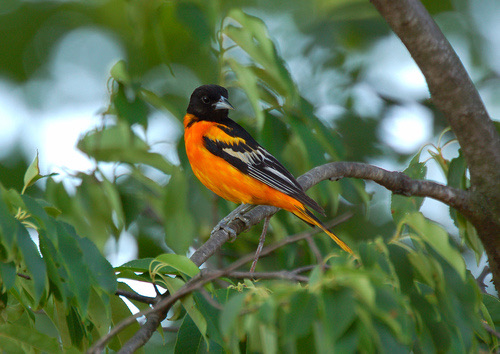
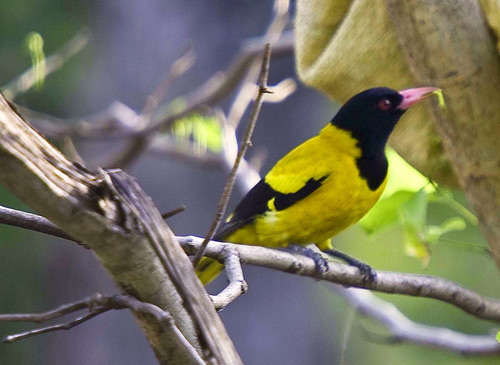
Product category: misc
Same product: yes